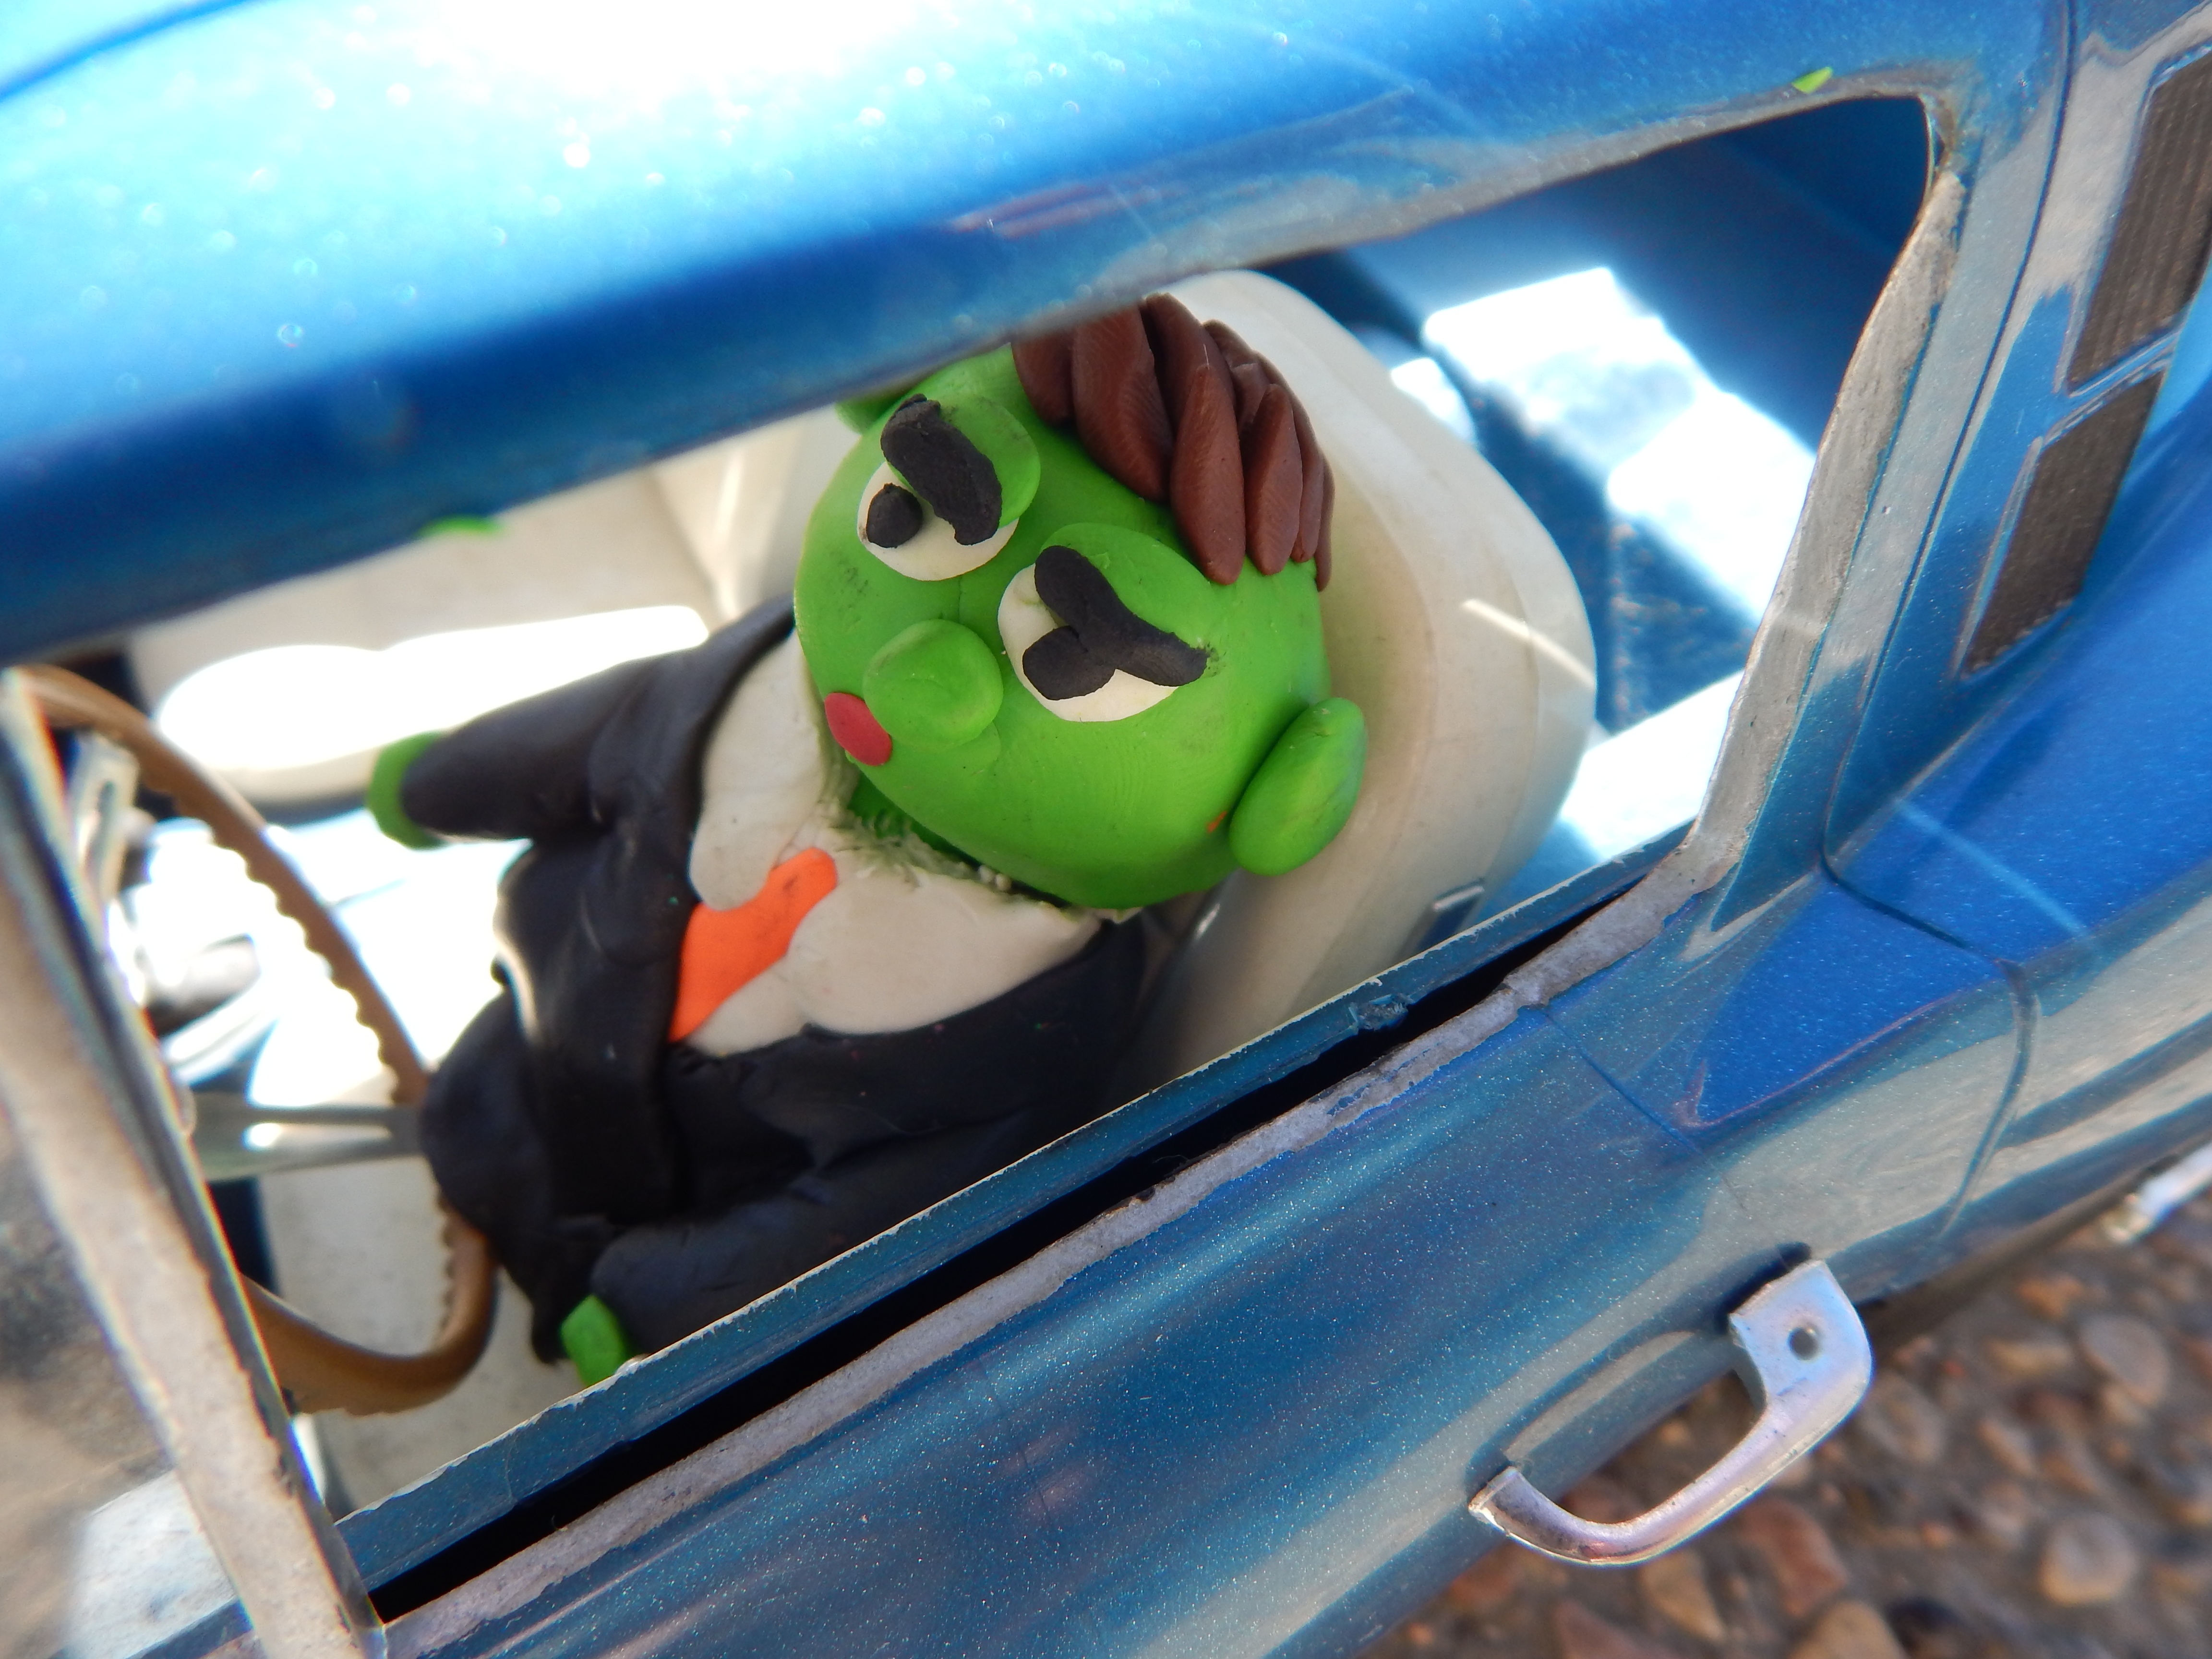
person, traffic, car, automobile, driving, travel, male, transportation, transport, green, vehicle, journey, drive, auto, figurine, steering, plasticine, automotive exterior